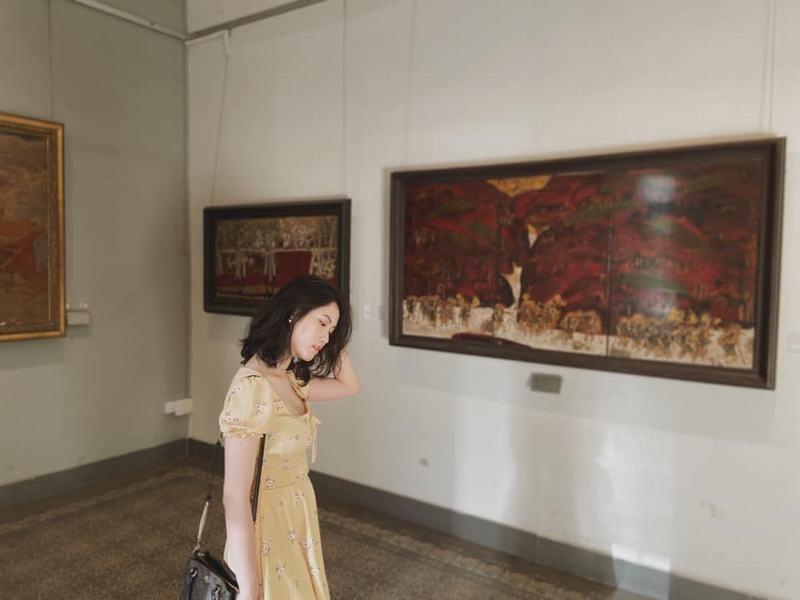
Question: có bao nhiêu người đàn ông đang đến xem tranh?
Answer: không có ai đang đến xem tranh